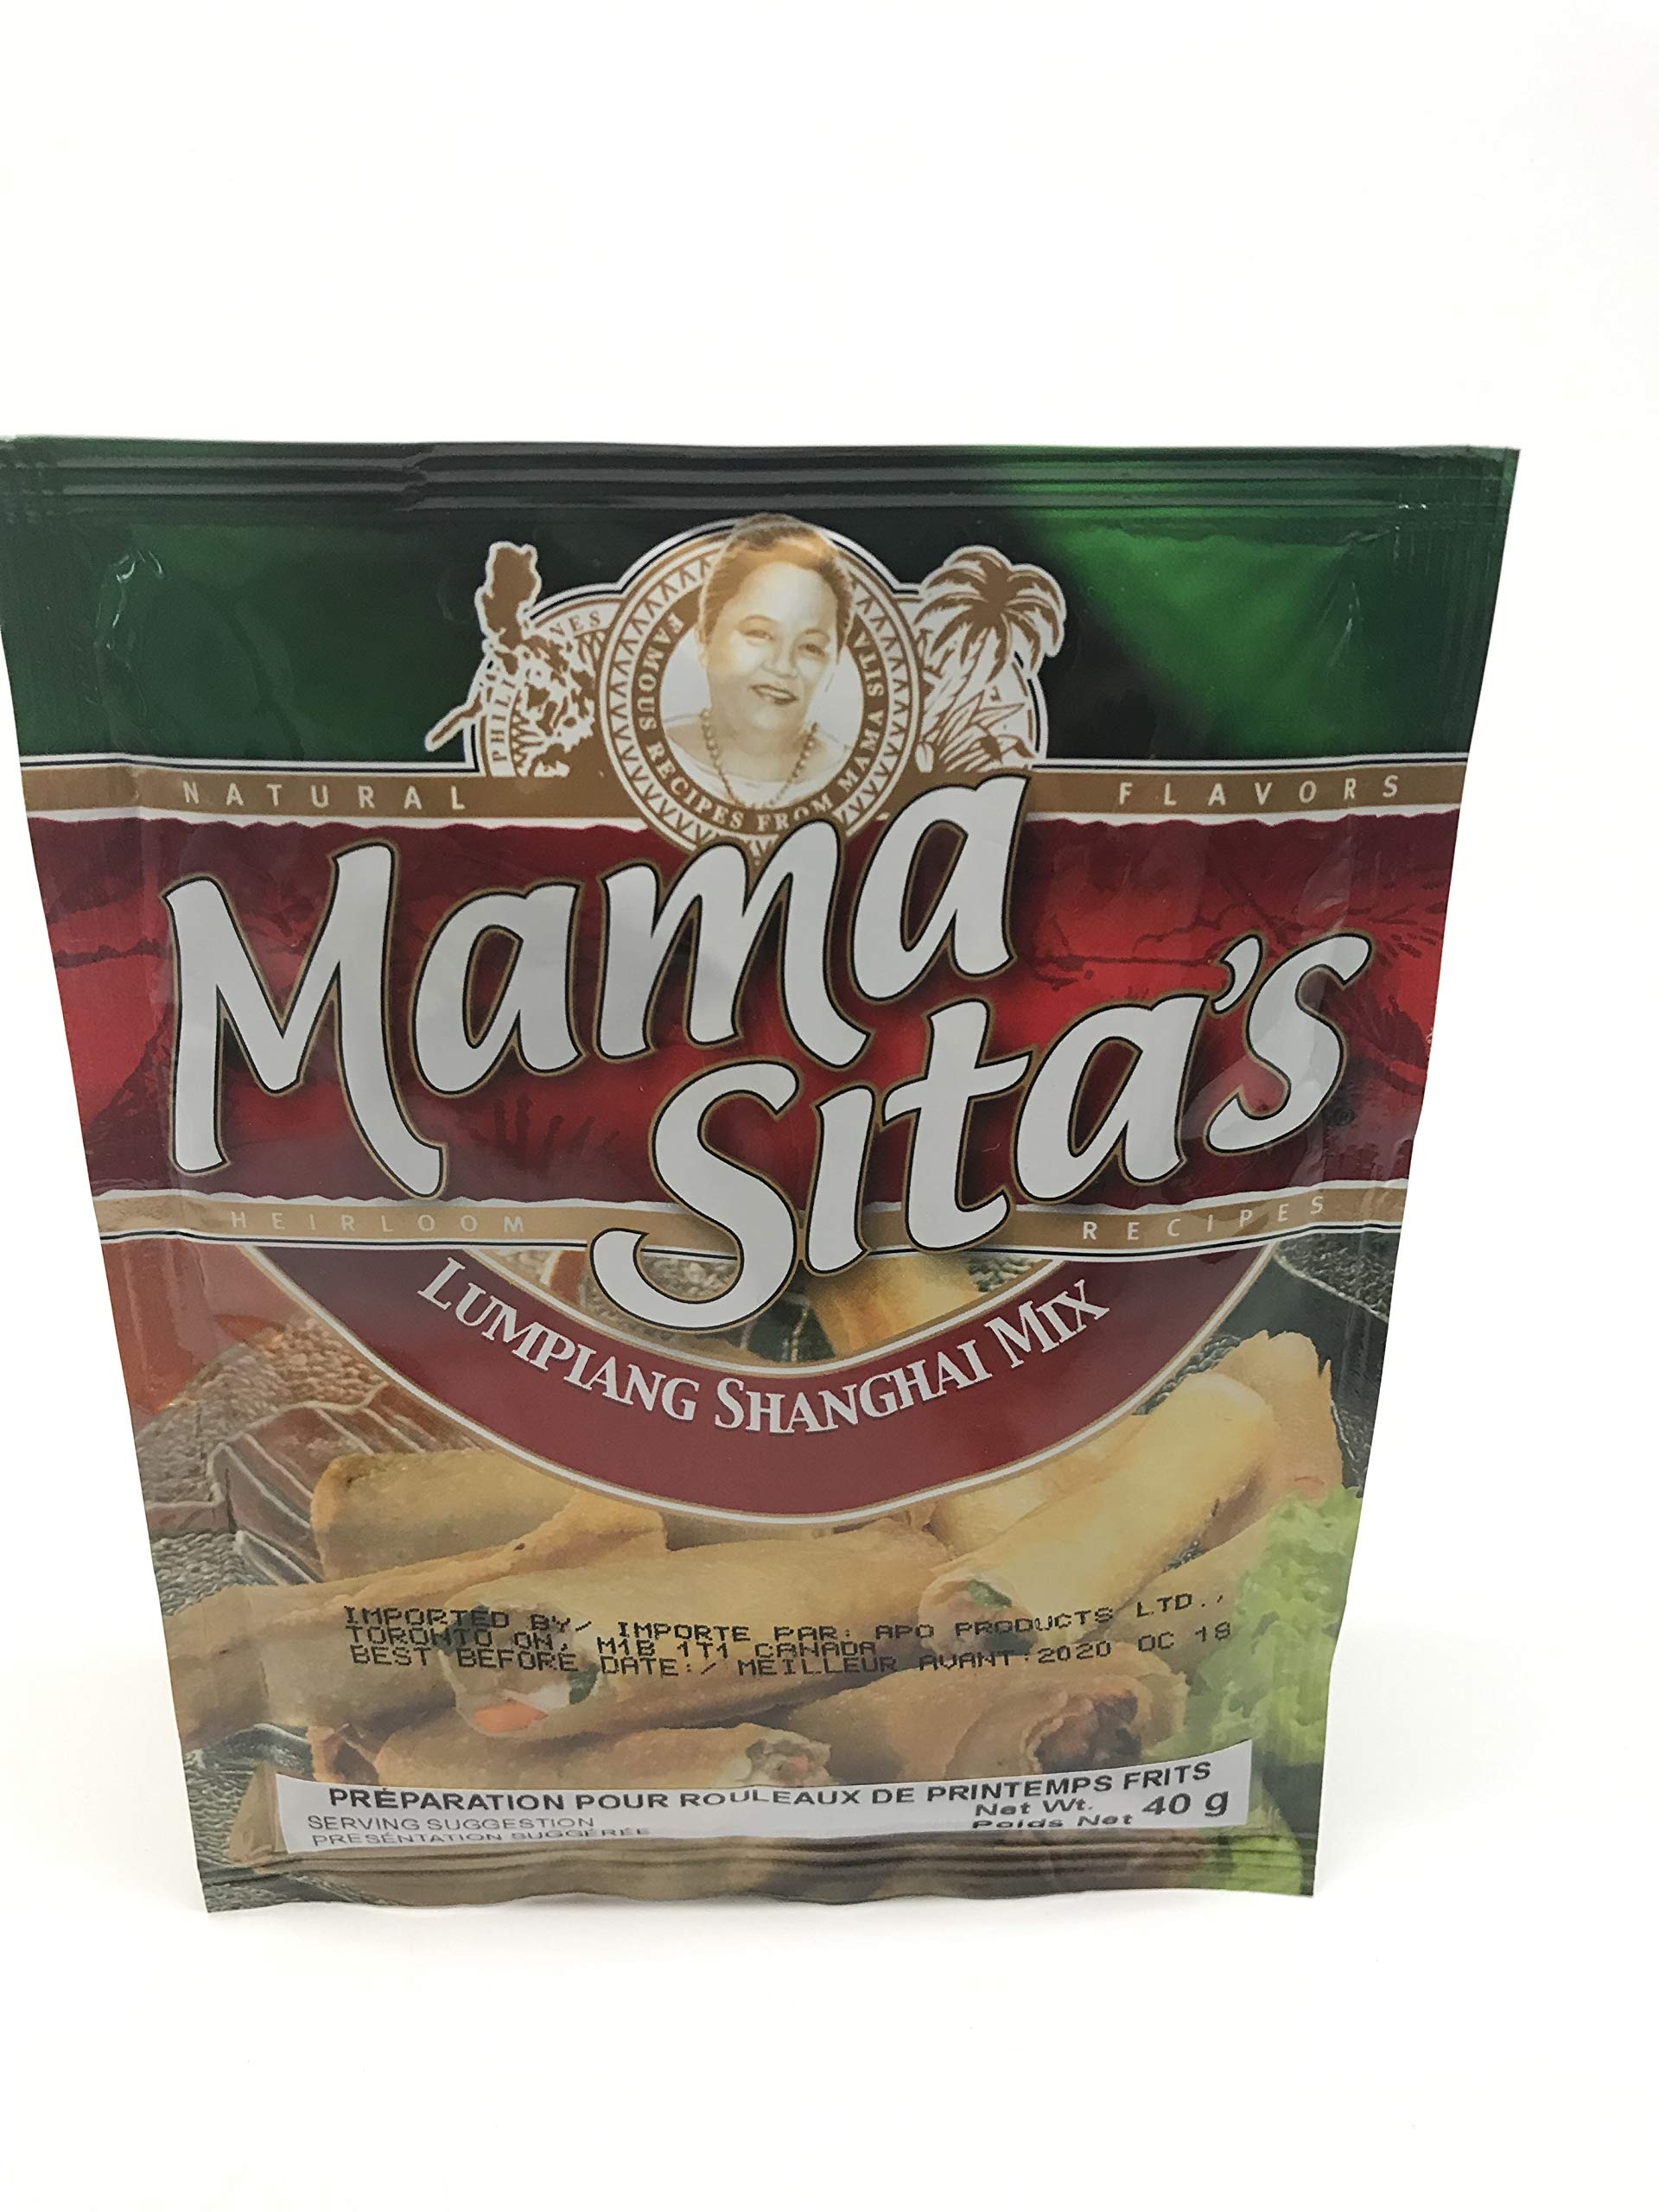
Item Name: Mama Sita's Lumpiang Shanghai Mix Fried Spring roll mix 40g
Value: 1.4
Unit: Ounce

Price: 7.95